1st Ayrshire and Galloway Artillery Volunteers

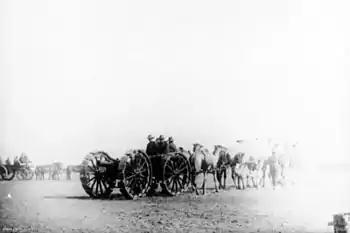
4.5-inch Howitzer with 'ped-rails', as used in crossing Sinai.

In March 1917 the EEF advanced against Gaza. 52nd (L) Division was in reserve and its Divisional Artillery was not engaged at the First Battle of Gaza (26–27 March), which failed to take the city. The division participated in a renewed attempt, the Second Battle of Gaza, beginning on 17 April, advancing without difficulty through the Turkish outposts to its objective, the El Sire Ridge. The EEF's artillery then spent 18 April bombarding the Turkish main position, before attacking the following day, when CCLXI Bde under Lt-Col G.S. Simpson (formerly of CCLXIII (H) Bde), supported 52nd (L) Division from behind Mansura and east of El Sire. The howitzers fired gas shells for 40 minutes beginning at 05.30, followed by 80 minutes of high explosive (HE). The 18-pounders joined in for the last 10 minutes before the infantry assault went in, laying down a barrage on the objectives and then providing a Creeping barrage for the advance. 52nd (L) Division attacked the key Ali Muntar position, but it was soon obvious that the gas shelling had not suppressed the Turkish artillery and machine gun positions, and shortage of ammunition meant that these were never silenced. The Turkish artillery searched the El Sire Ridge and the area behind: one of CCLXI Bde's observation posts (OPs) was knocked out by a direct hit. CCLXI Brigade supported 155th (South Scottish) Brigade's attacks, sweeping 'The Labyrinth', 'The Warren', Ali Muntar, and the long Turkish communication trench to 'Outpost Hill', but as early as 09.00 the brigade was ordered to conserve ammunition. At 11.00 the single tank on the division's front, 'War Baby', advanced under covering fire from the brigade and crushed the wire at Outpost Hill, allowing the infantry into the position, but it was then knocked out by Turkish artillery, and the Turks launched repeated counter-attacks. The rest of the attacks were held up, and Outpost Hill had to be abandoned after dark. The division's casualties had been very heavy, but the infantry dug in on the positions they had retained.